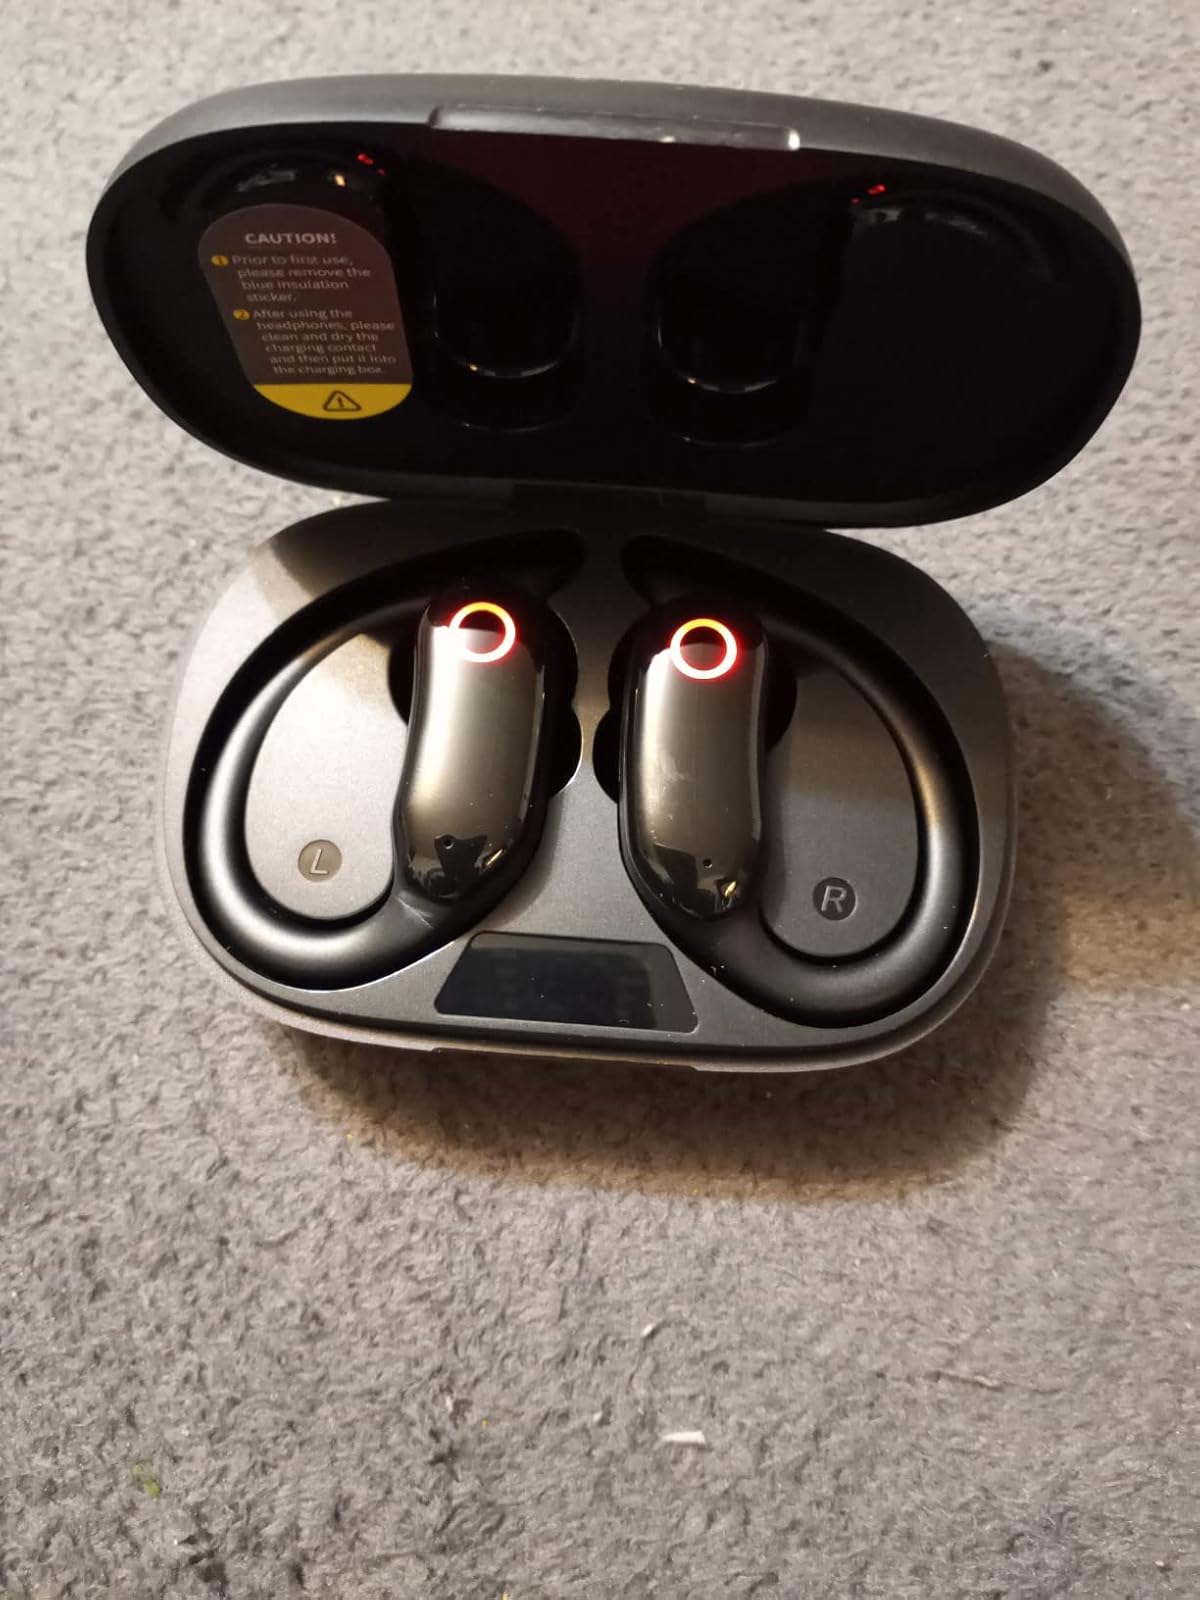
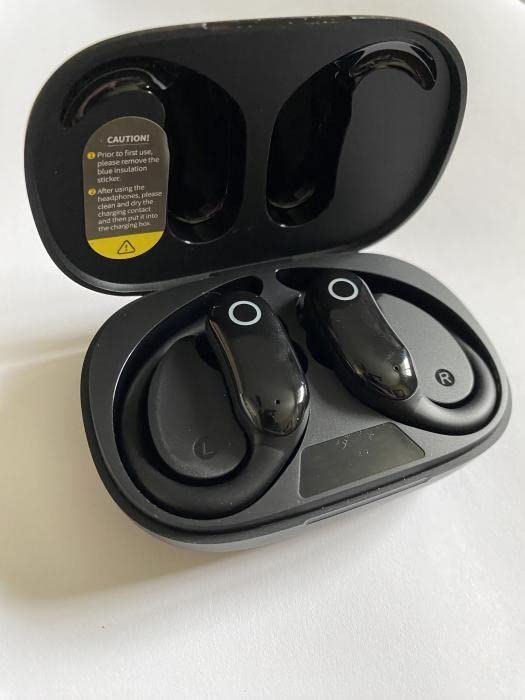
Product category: earbuds
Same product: yes